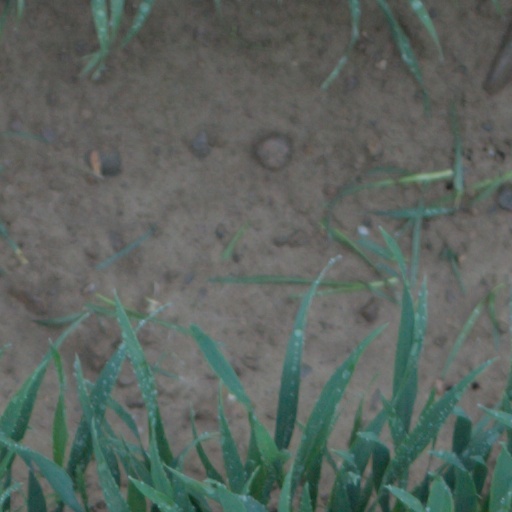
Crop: wheat